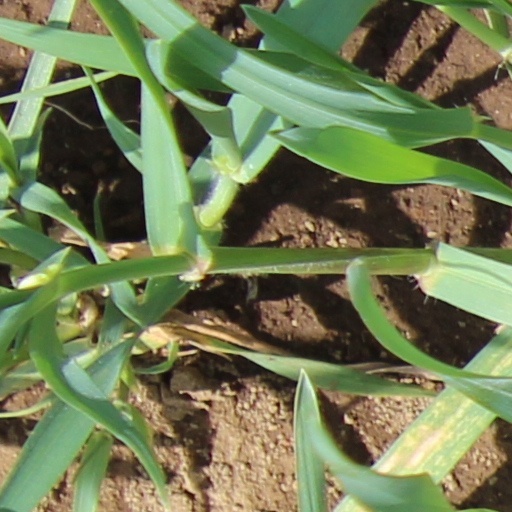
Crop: wheat